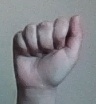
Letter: saad